1931–32 Port Vale F.C. season

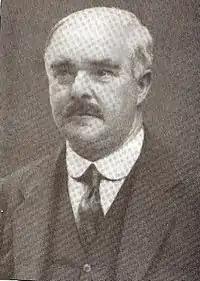
Chairman Frank Huntbach.

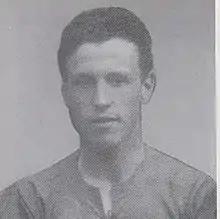
Club record goalscorer Wilf Kirkham.

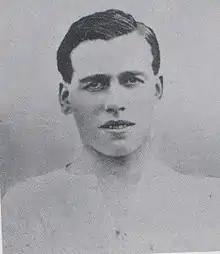
Scottish midfielder Bob Connelly.

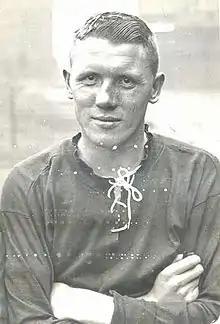
Midfielder Jack Round.

The pre-season saw the departure of Phil Griffiths to Second Division champions Everton for £6,000; whilst Jack Simms and Harry Anstiss departed for Swansea Town. In came Dicky York, Arthur Dorrell, Billy Easton, Tom Tippett, and George Poyser. Dorrell and York arrived from First Division runners-up Aston Villa, and the ageing wingers had England caps to their names. Easton had a proven goalscoring record at Swansea, and Tippett and Pyser arrived from Rochdale and Mansfield Town respectively. Big things were expected, and season ticket sales were up by 300% on the previous season.